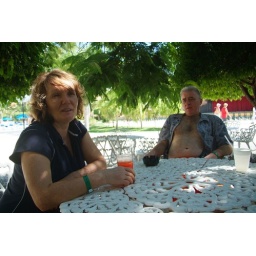
After eating like pigs, we go to drink by the bar like pigs